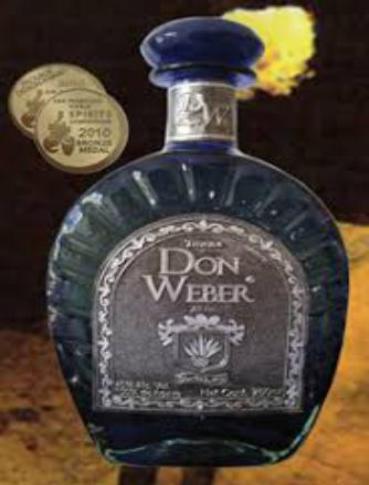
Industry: Food